Tribunal (Star Trek: Deep Space Nine)

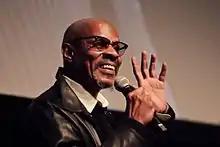
Avery Brooks both directed the episode and played the role of Sisko.

"Tribunal" is the 25th and penultimate episode of the of the syndicated American science fiction television series "", the 45th episode overall. It was the first episode of the series to air after the conclusion of "", the series of which "Deep Space Nine" was a spinoff.